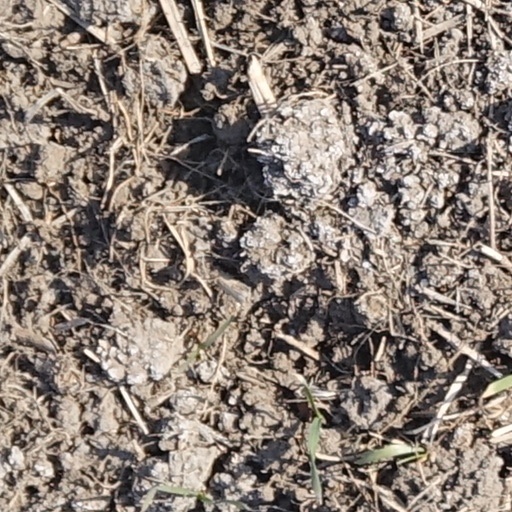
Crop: wheat